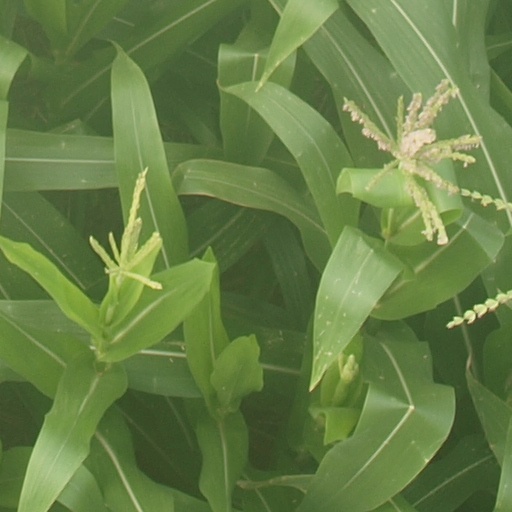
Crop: maize; corn